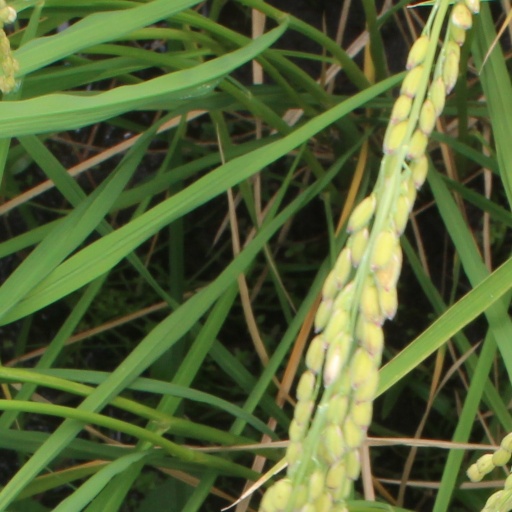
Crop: rice